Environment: real
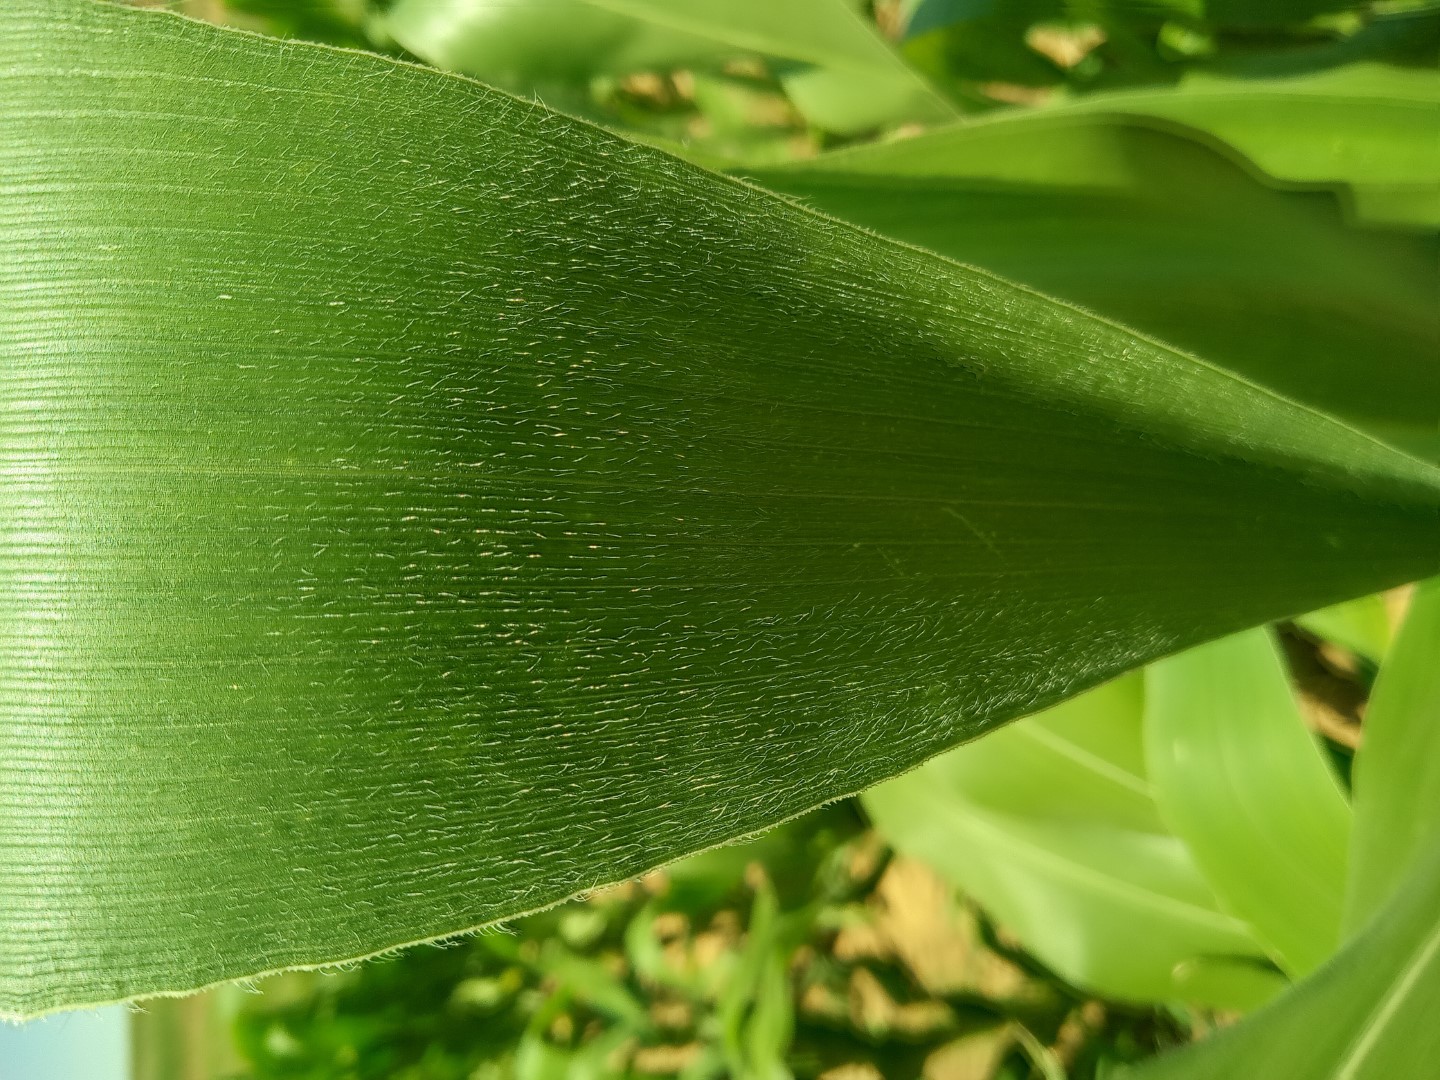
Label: healthy